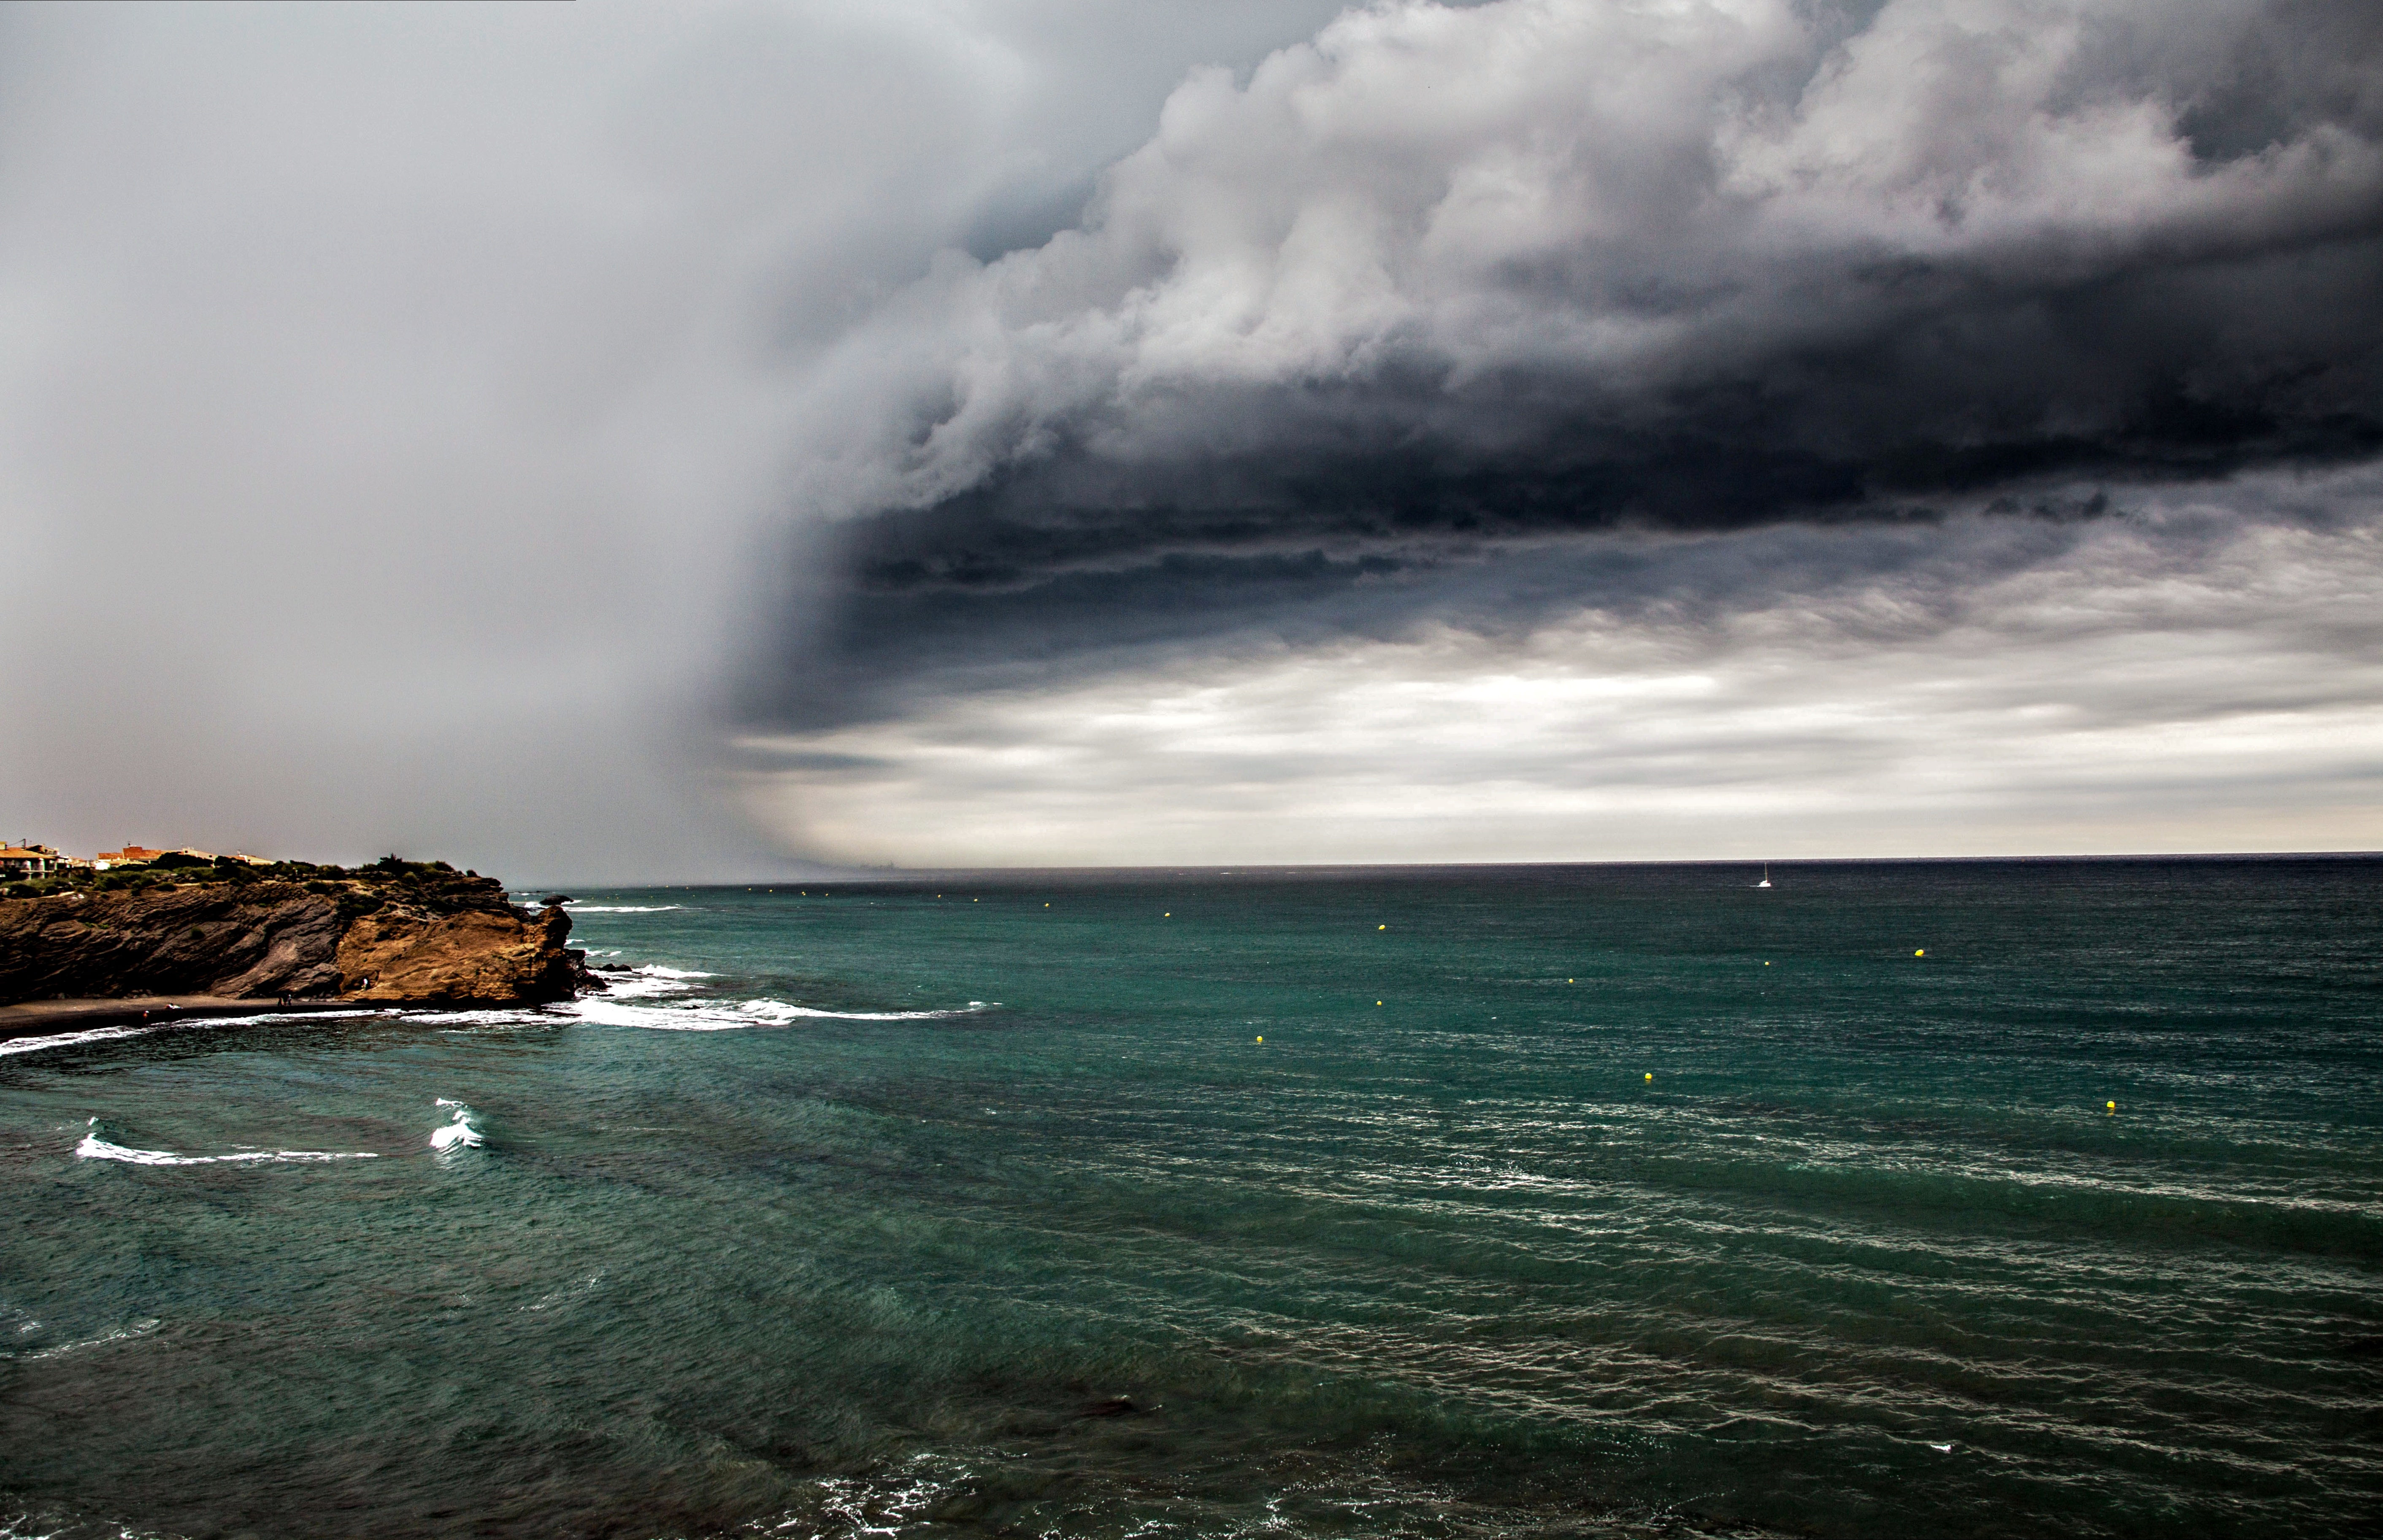
beach, sea, coast, nature, rock, ocean, horizon, cloud, sky, morning, shore, wave, dusk, weather, bay, terrain, body of water, cloudy sky, meteorological phenomenon, grey clouds, atmospheric phenomenon, wind wave